Armored Core (video game)

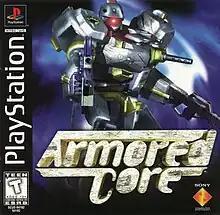
North American cover art

Armored Core is a 1997 third-person shooter mecha video game developed by FromSoftware for the PlayStation. The first installment in the "Armored Core" series, it was released outside Japan by Sony Computer Entertainment. A digital port was released in 2007 in Japan and 2015 in North America on the PlayStation Network as a part of the PSone Classics line of games.